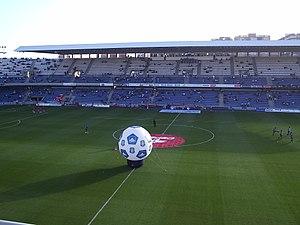
Le stade Heliodoro Rodríguez López est un stade de football, située à Santa Cruz de Tenerife où le Club Deportivo Tenerife, équipe de football espagnole, joue ses matchs à domicile. Il a des dimensions de 107 x 70 mètres, ce qui en fait le stade avec la plus grande zone de champ des îles Canaries.